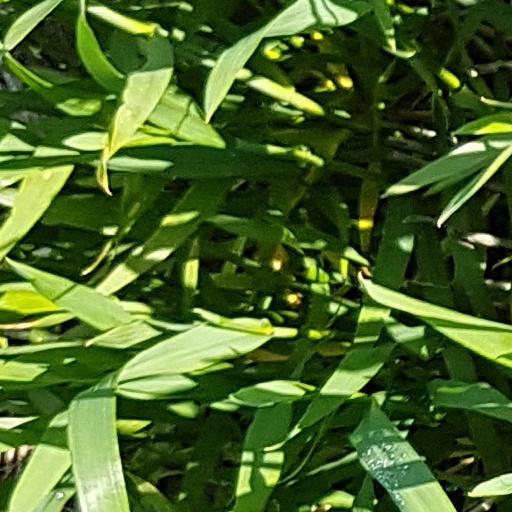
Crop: wheat